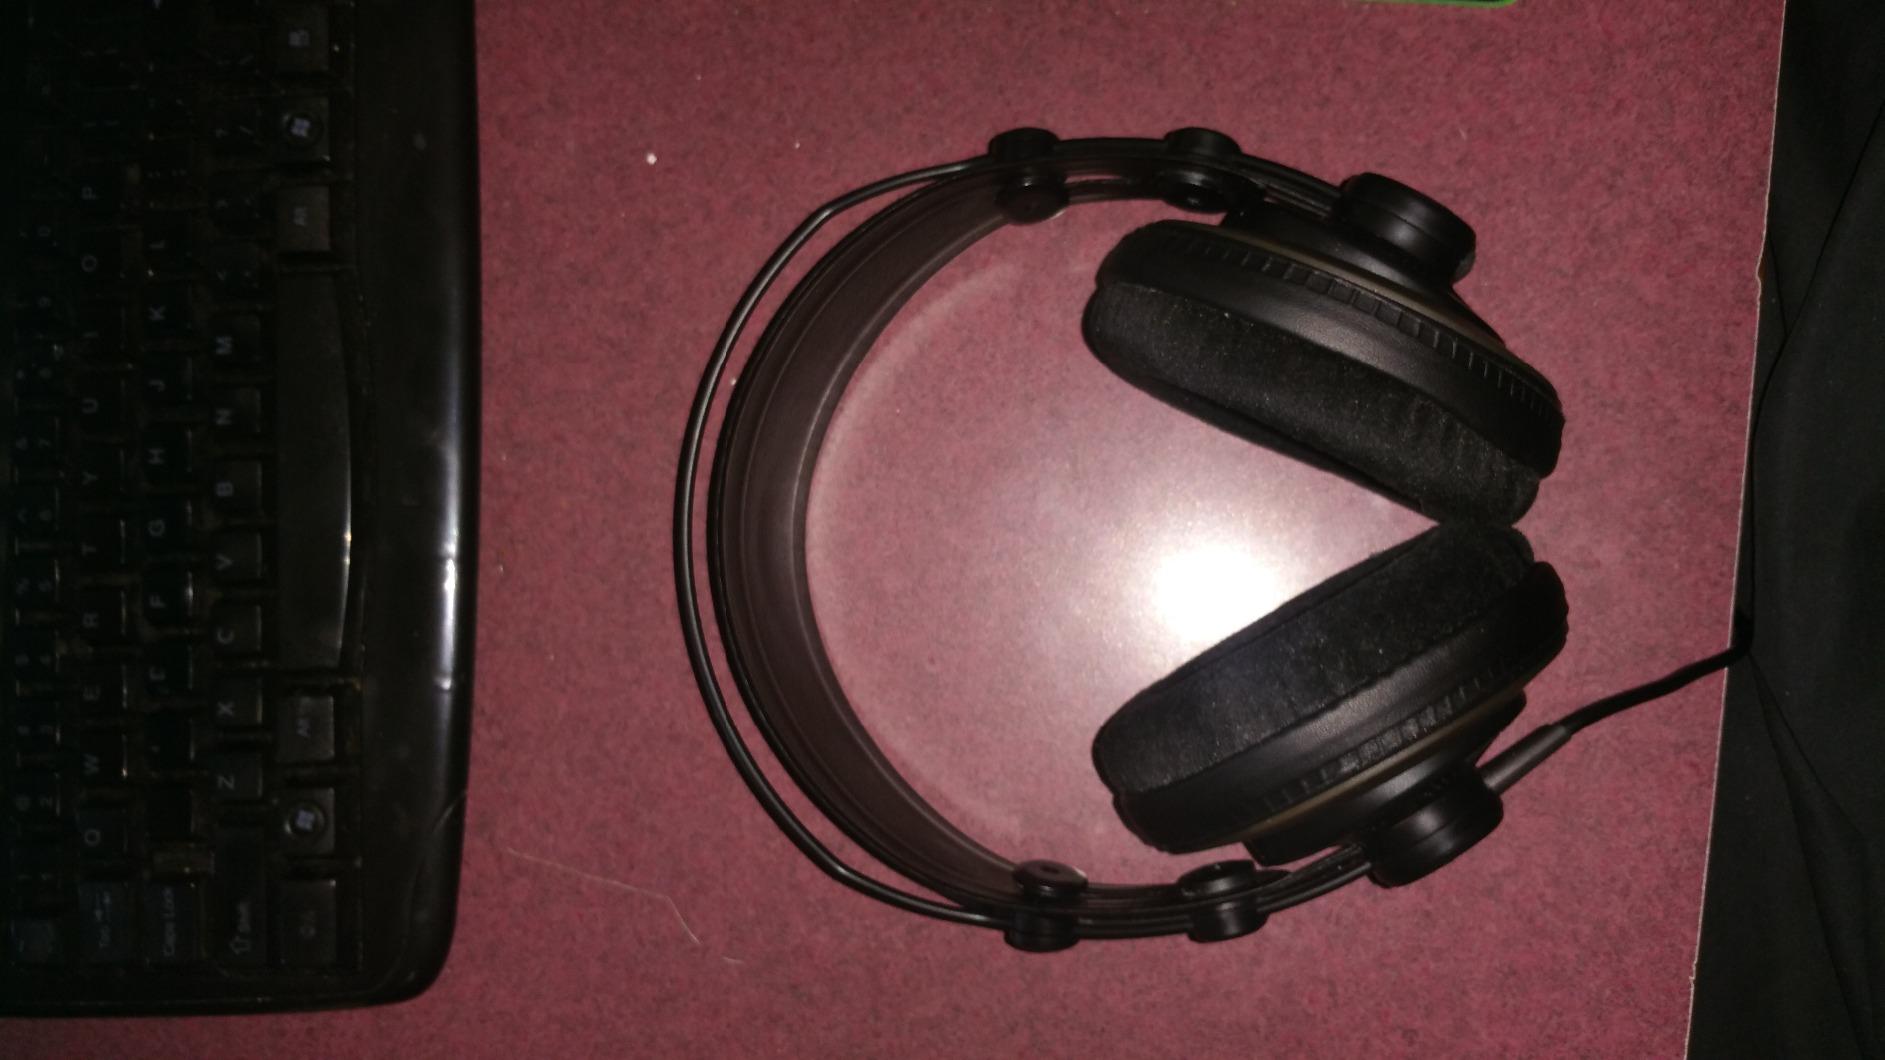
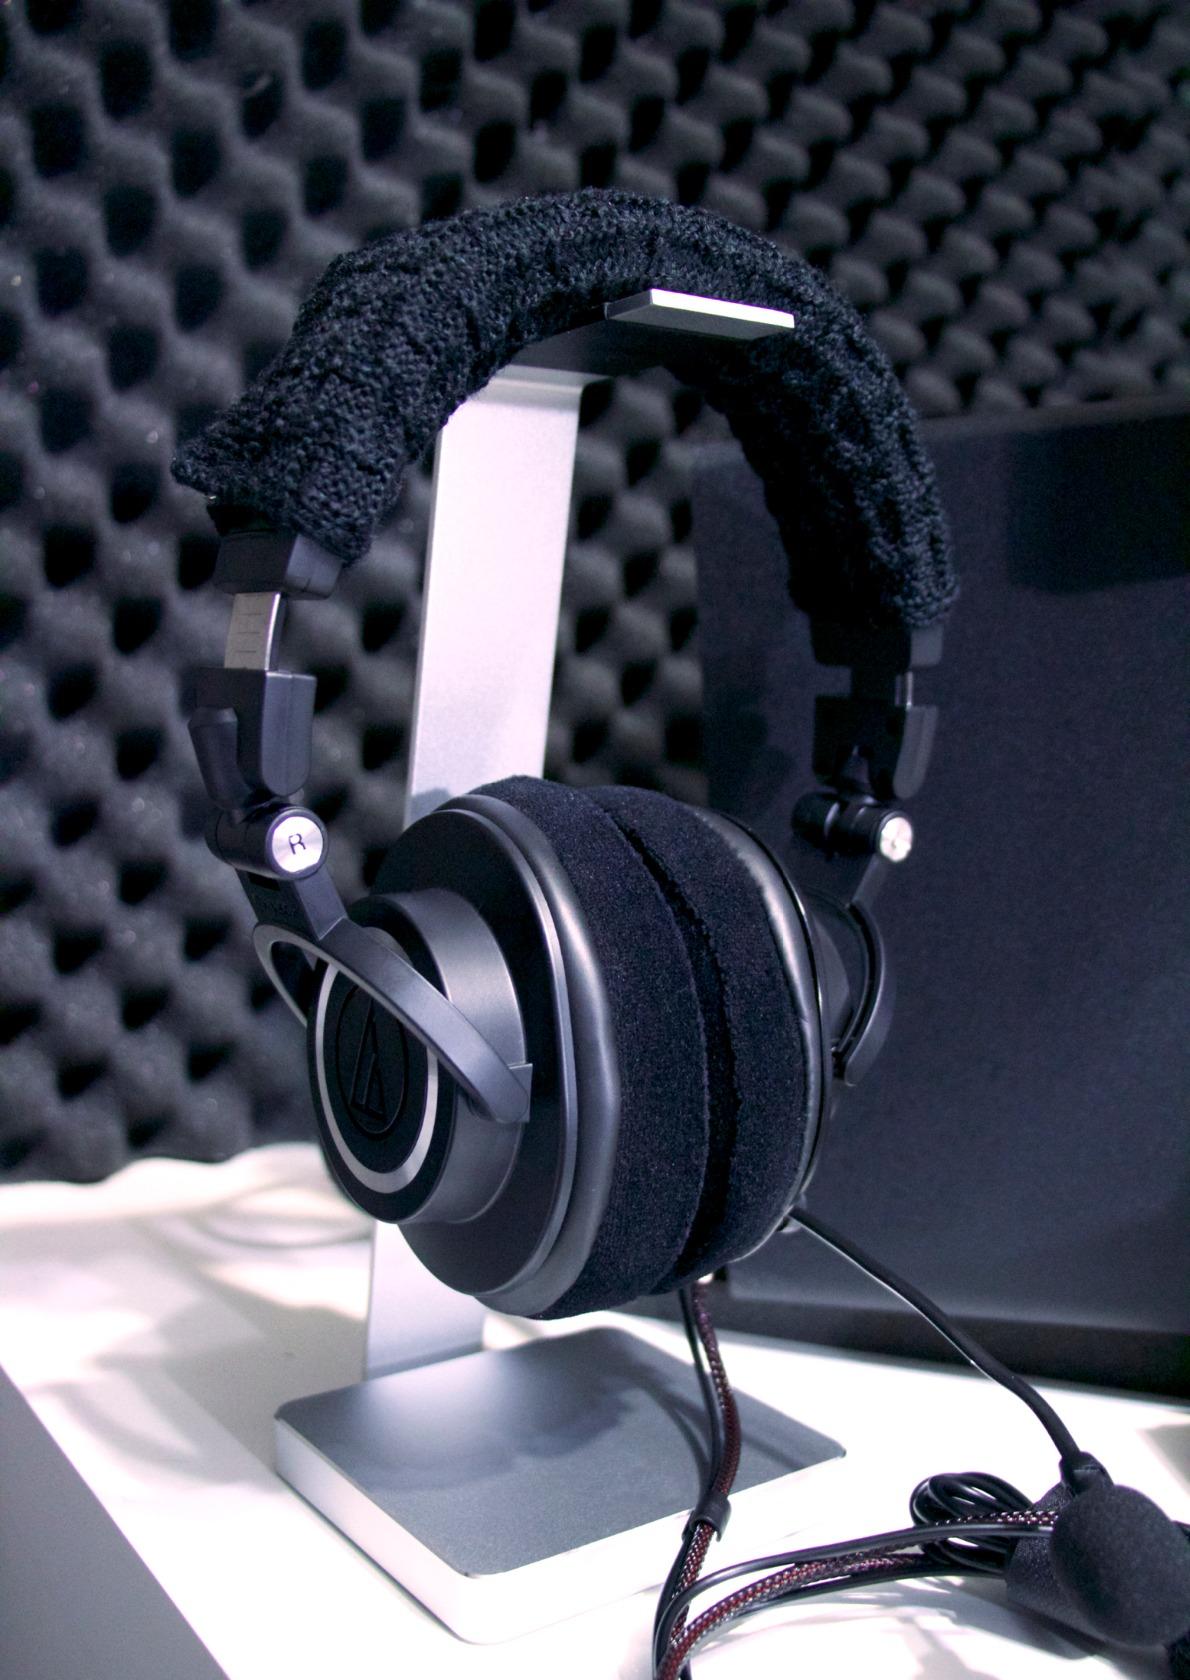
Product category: headphones
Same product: no